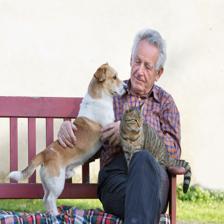
Image emotion (VAD): valence: 0.4, arousal: 0.0, dominance: 0.4
Candidate emotion words:
interested — valence: 0.5, arousal: 0.058, dominance: 0.45
exhilarated — valence: 0.78, arousal: 0.926, dominance: 0.518
depressed — valence: -0.952, arousal: -0.11, dominance: -0.728
scared — valence: -0.708, arousal: 0.656, dominance: -0.63
Best matching emotion: interested